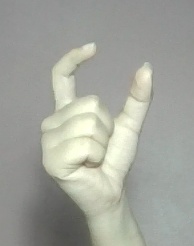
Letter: nun